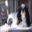
Label: dog